S. A. Chandrasekhar

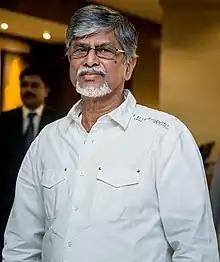
Chandrasekhar at "Kanithan"s audio launch

S. A Chandrasekar (born 2 July 1945) is an Indian film director, film producer, screenwriter, and actor who primarily works within Kollywood. He made his directorial debut with "Aval Oru Pachai Kuzhanthai" (1978), He got his breakthrough with "Sattam Oru Iruttarai" (1981). He has directed over 70 movies in all south Indian languages, and is known for directing films focusing on social issues.